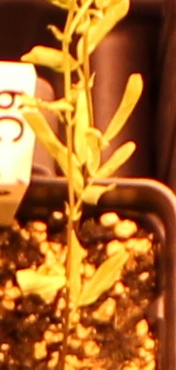
Label: Lentil